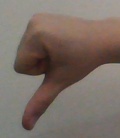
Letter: waw